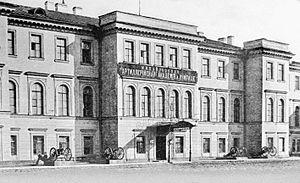
Piotr Arkadievitch Kotchoubeï, né le 29 juin 1825 à Moscou et mort le 27 décembre 1892 à Zgourovka est un scientifique russe. Il fut membre du Conseil privé, membre honoraire de l'Académie des sciences de Saint-Pétersbourg président de la Société russe de technique de 1870 à 1890 et membre de la Société impériale de minéralogie. Il est l'un des fondateurs du Musée de Technologie et de l'Industrie de Saint-Pétersbourg. Il a notamment été grand collectionneur d'argenterie et de minéraux.